Battle of al-Mazraa

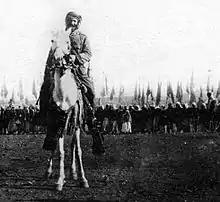
Sheikh Hilal al-Atrash, leading his armies against the French Mandate, 24 August 1925

The battle at al-Mazraa ended in a victory for Sultan al-Atrash, and his men were able to capture 2,000 rifles with ammunition and supplies, several machine guns and an artillery battery. Negotiations between the mandatory authorities, led by delegation head Captain Raynaud, and the Druze sheikhs, led by delegation head Hamad al-Atrash, began on 11 August. The French demanded the release of all military prisoners and the right to bury their dead left on the battlefields of both Kafr and Mazraa. The Druze demanded the release of ten of their own people captured from the citadel of al-Suwayda on 3 July and the Druze sheikhs who were imprisoned in Palmyra. On 14 August the prisoner exchange took place in the Hauran village of Umm Walad, the site of the negotiations. Over 2,000 Druze horsemen attended the exchange to celebrate the release of their comrades.